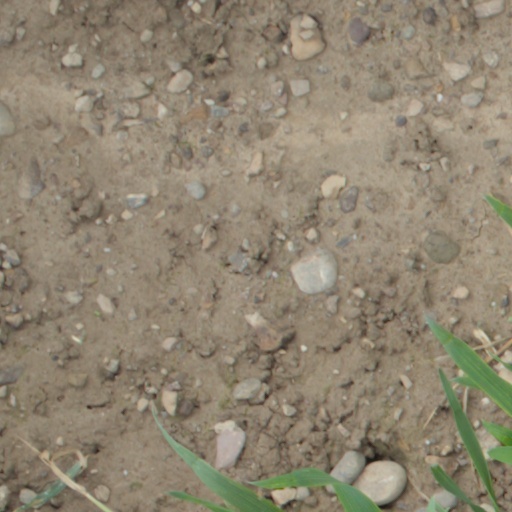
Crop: wheat